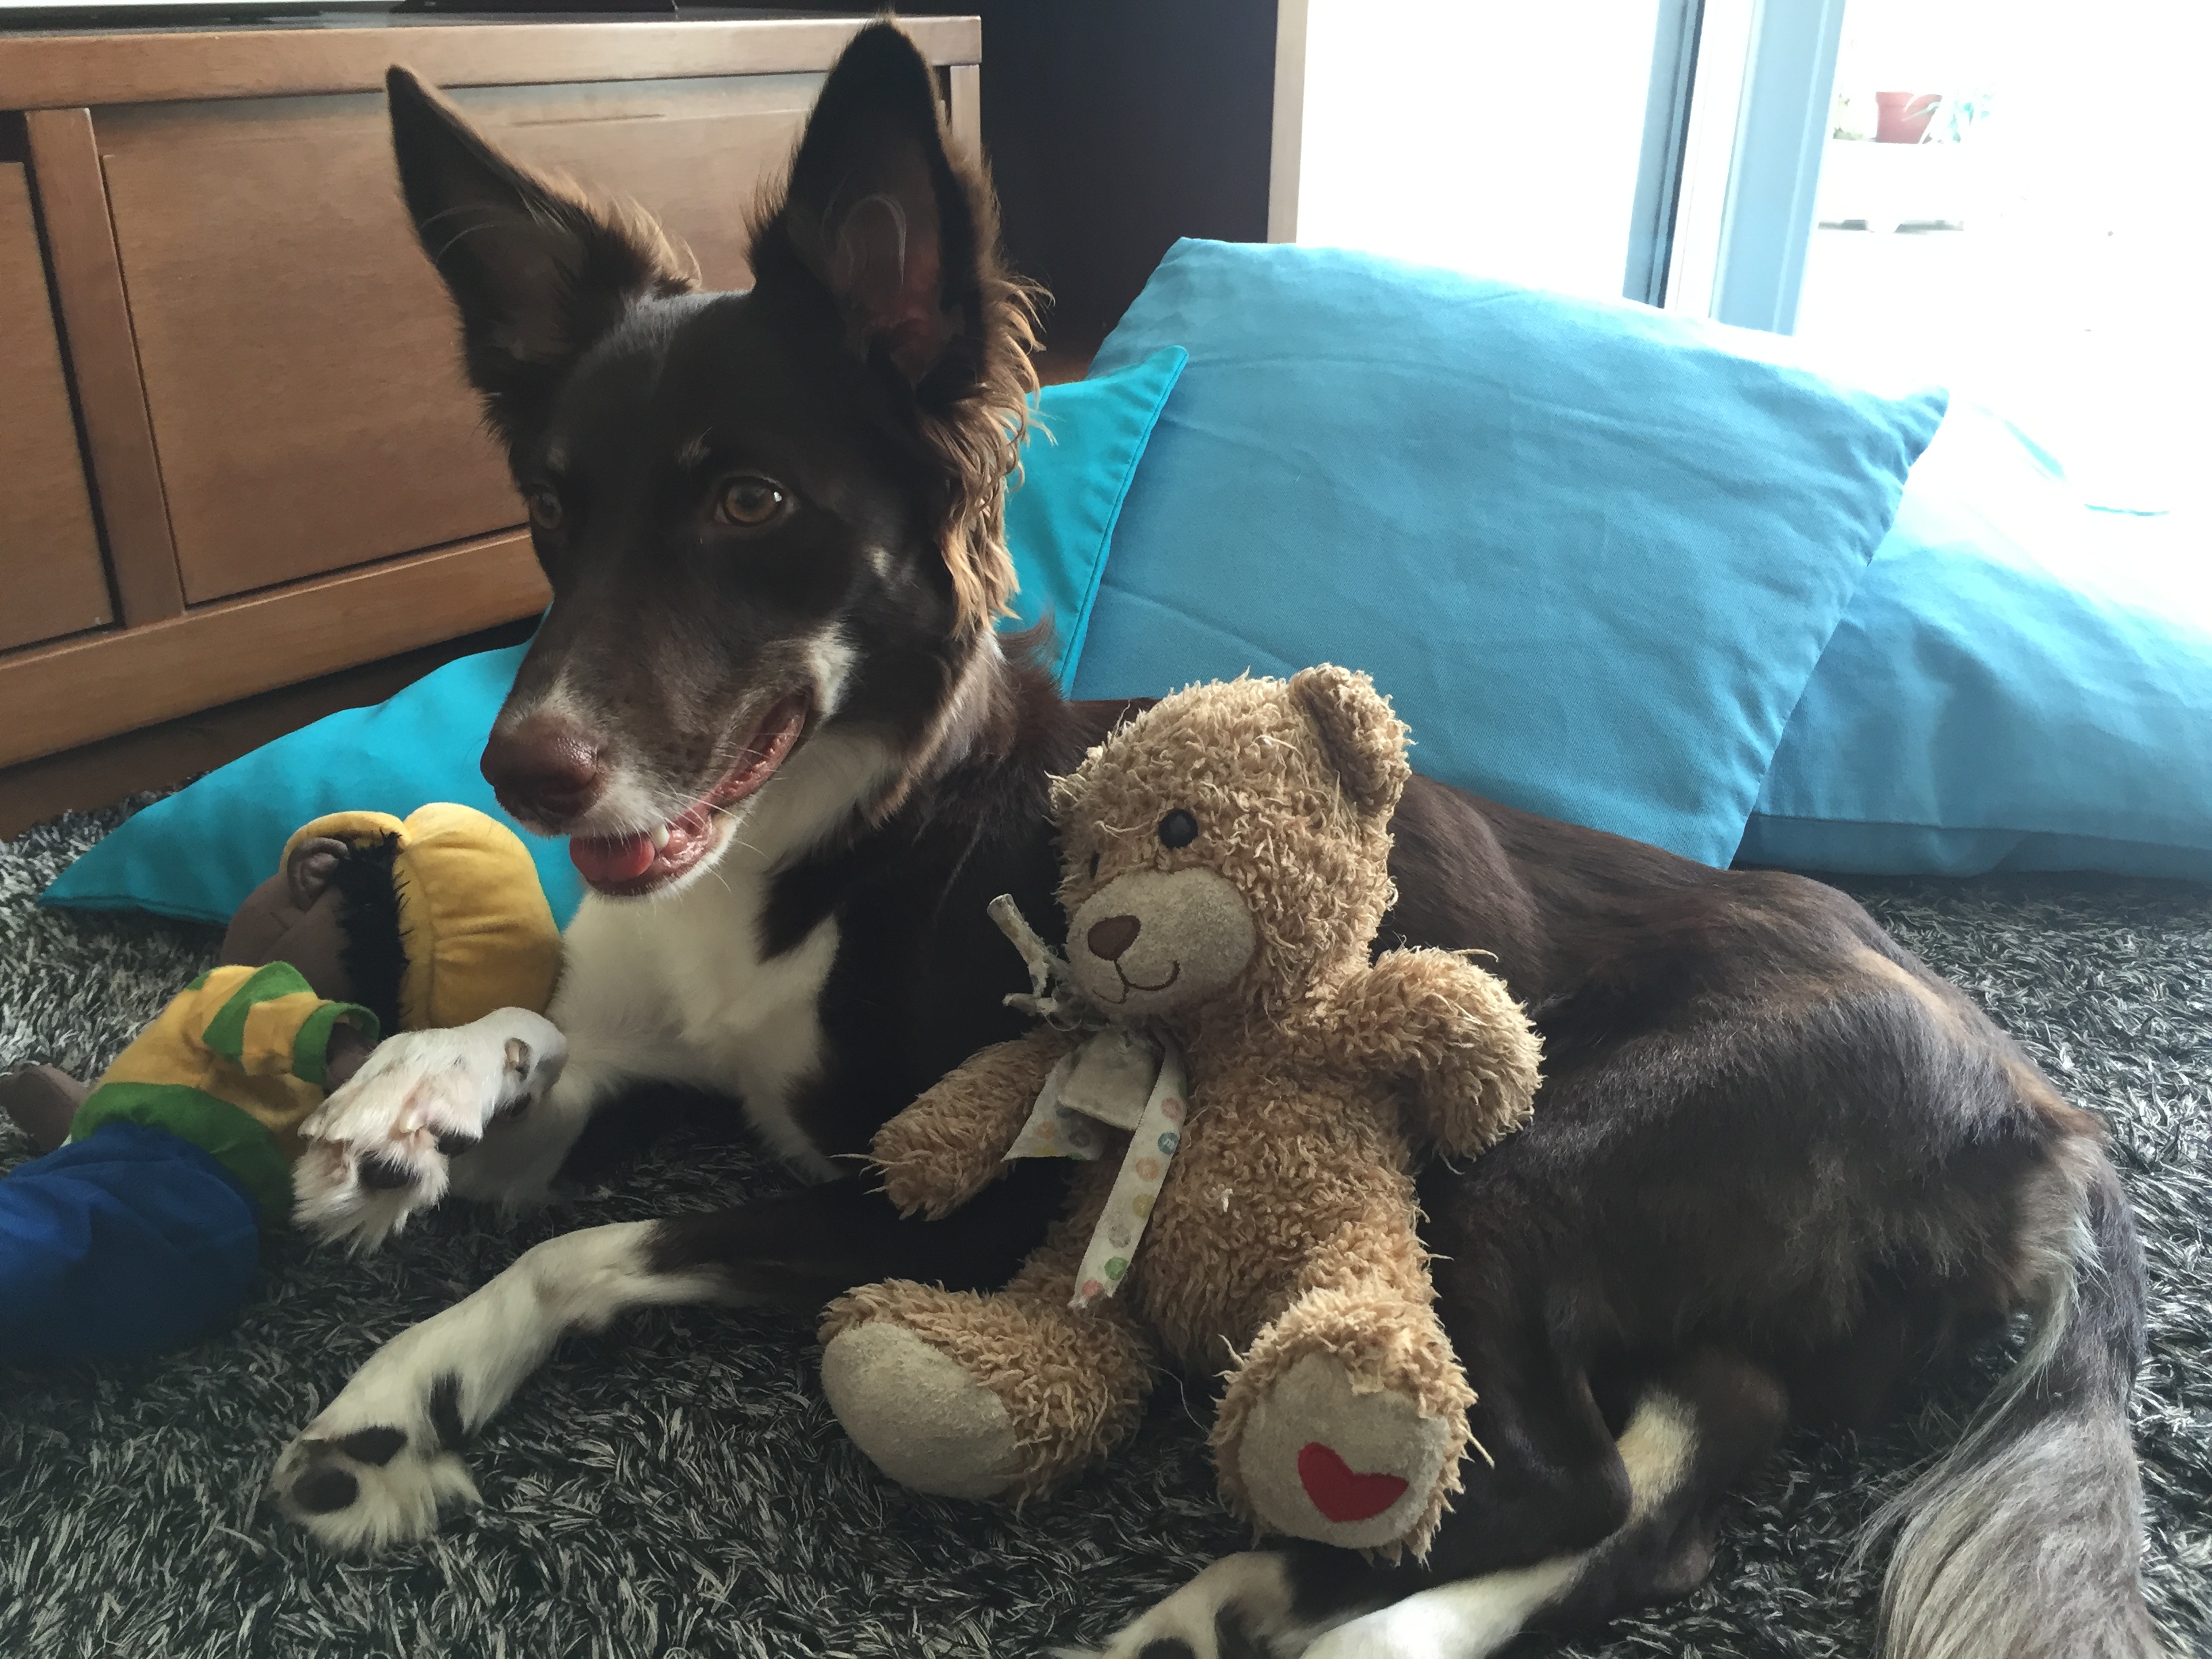
dog, pet, carnivore, dog breed, fawn, comfort, companion dog, Dog supply, snout, working animal, fur, toy, canidae, sporting group, herding dog, linens, dog toy, stuffed toy, wool, working dog, bedding, blanket, nap, paw, non sporting group